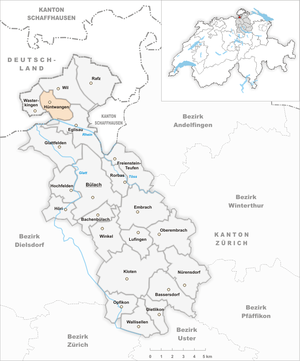
Hüntwangen est une commune suisse du canton de Zurich, située dans le district de Bülach.